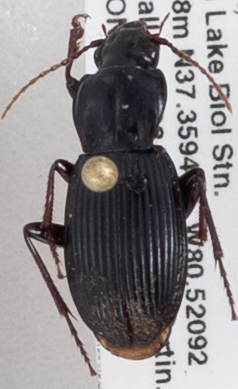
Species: Pterostichus tristis
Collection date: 2018-08-28
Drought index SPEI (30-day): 1.69
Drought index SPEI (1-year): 0.8
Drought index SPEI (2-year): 0.8